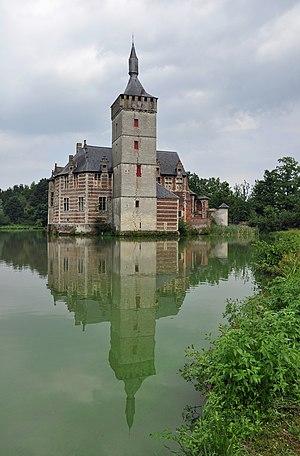
Sint-Pieters-Rode (commune de Holsbeek, Belgique): le château de Horst
Le donjon est la tour la plus haute d'un château fort au Moyen Âge, destinée à servir à la fois de point d'observation, de poste de tir et de dernier refuge si le reste de la fortification vient à être prise par un ennemi. Cette tour, ou ce bâtiment fortifié, sert aussi en général de résidence au seigneur du château.
Le château de Rhode-Saint-Pierre, aussi appelé château de Horst, est situé dans le Brabant flamand en Belgique. Avec les châteaux de Bouillon, de Beersel, de Corroy, de Gand, de Lavaux et de Vêves, il constitue un des plus beaux châteaux médiévaux de Belgique. Le château de Horst tient sa couleur verdâtre de la glauconite, une pierre argileuse
La famille de Lantwyck est une ancienne famille d'origine chevaleresque.
Jean de Thunnen/Horst, chevalier, est le premier sire de Horst. Horst est pour la première fois mentionné dans des documents de 1263 et 1268 lorsque Jean van Thunen arrive au château et change son nom en Jean de Horst. Son père, Rembald van Thunnen, est maire de Tirlemont.